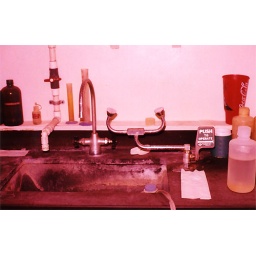
sink in water treatment facility